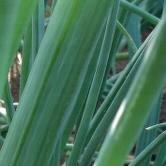
Crop: Onion
Condition: healthy-leaf